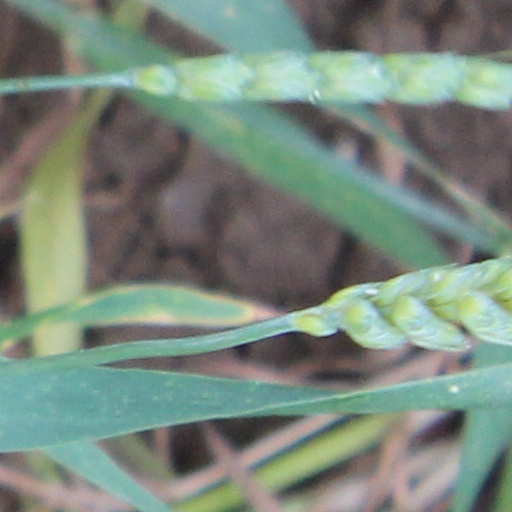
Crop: wheat